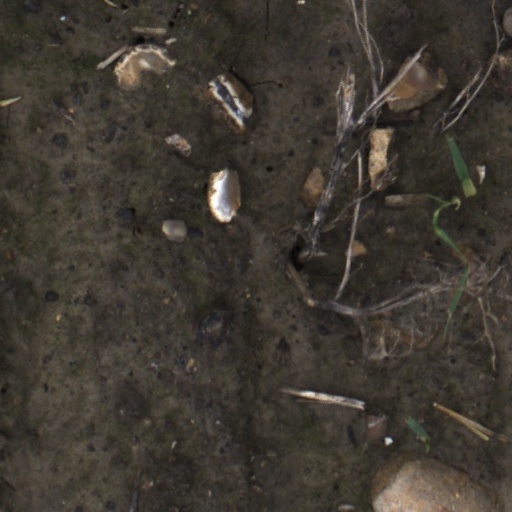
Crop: wheat